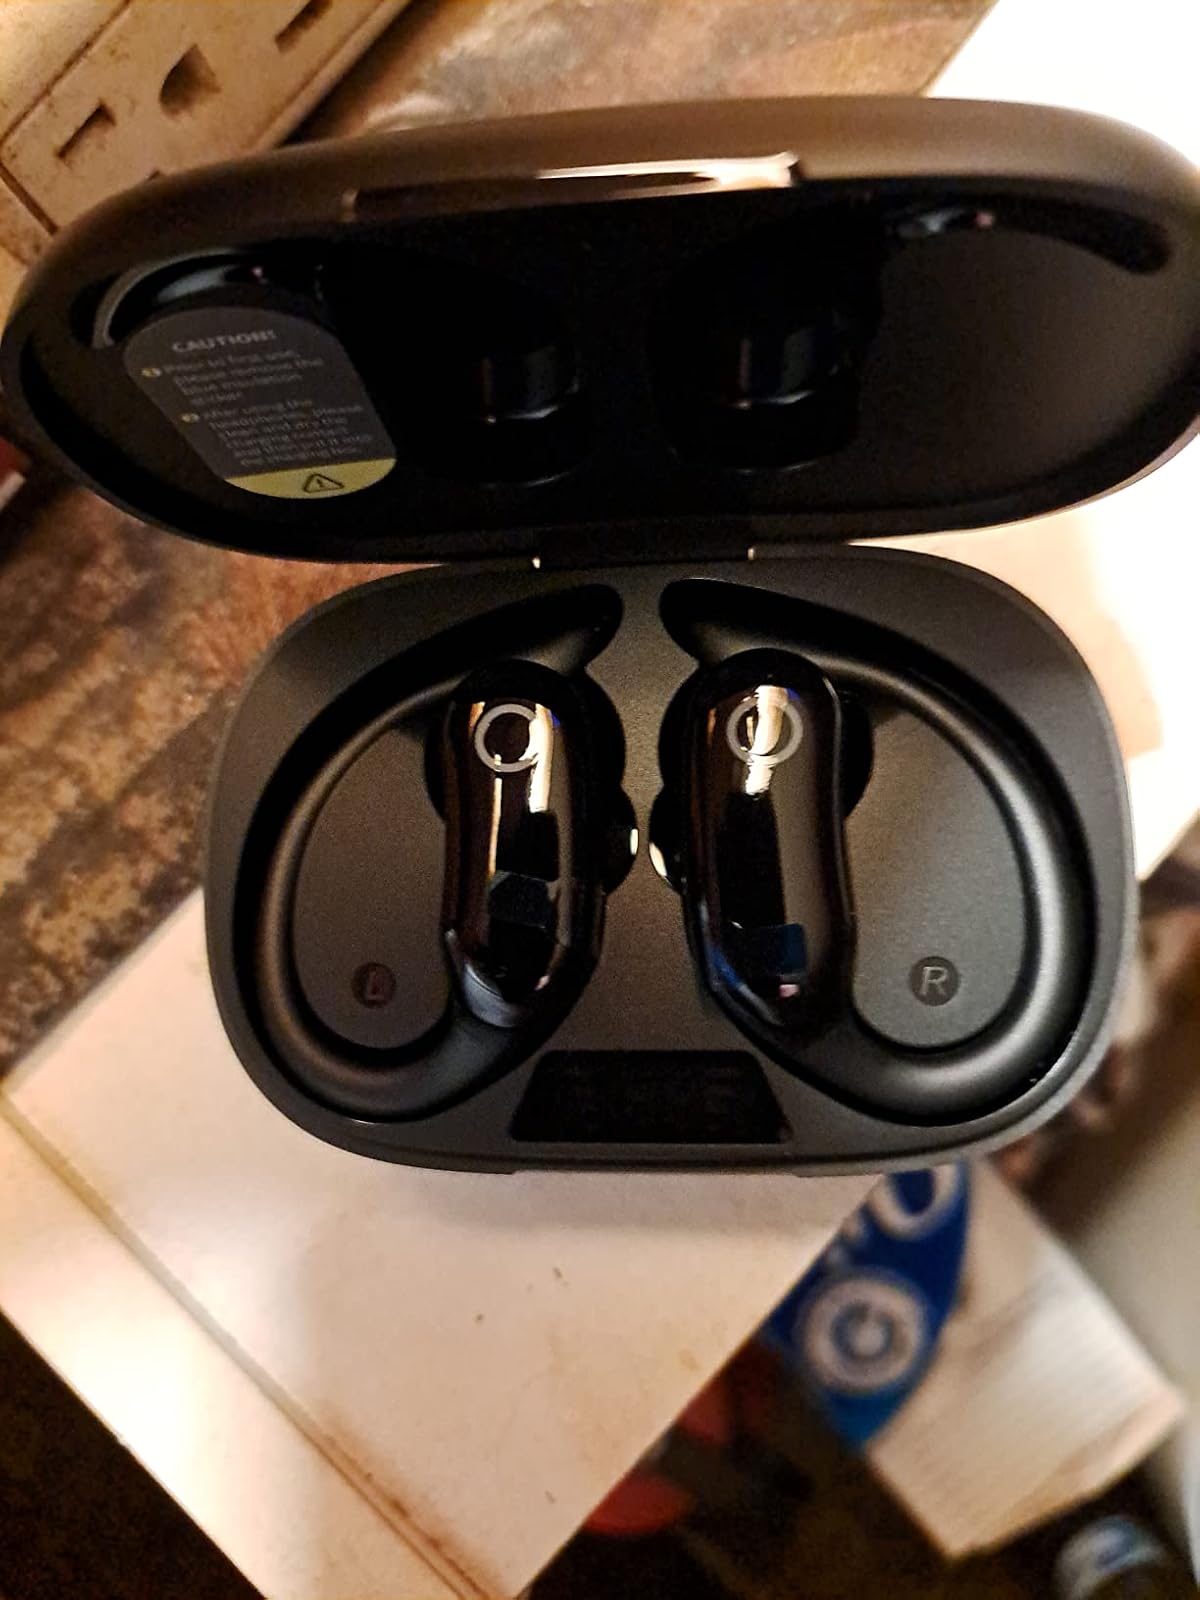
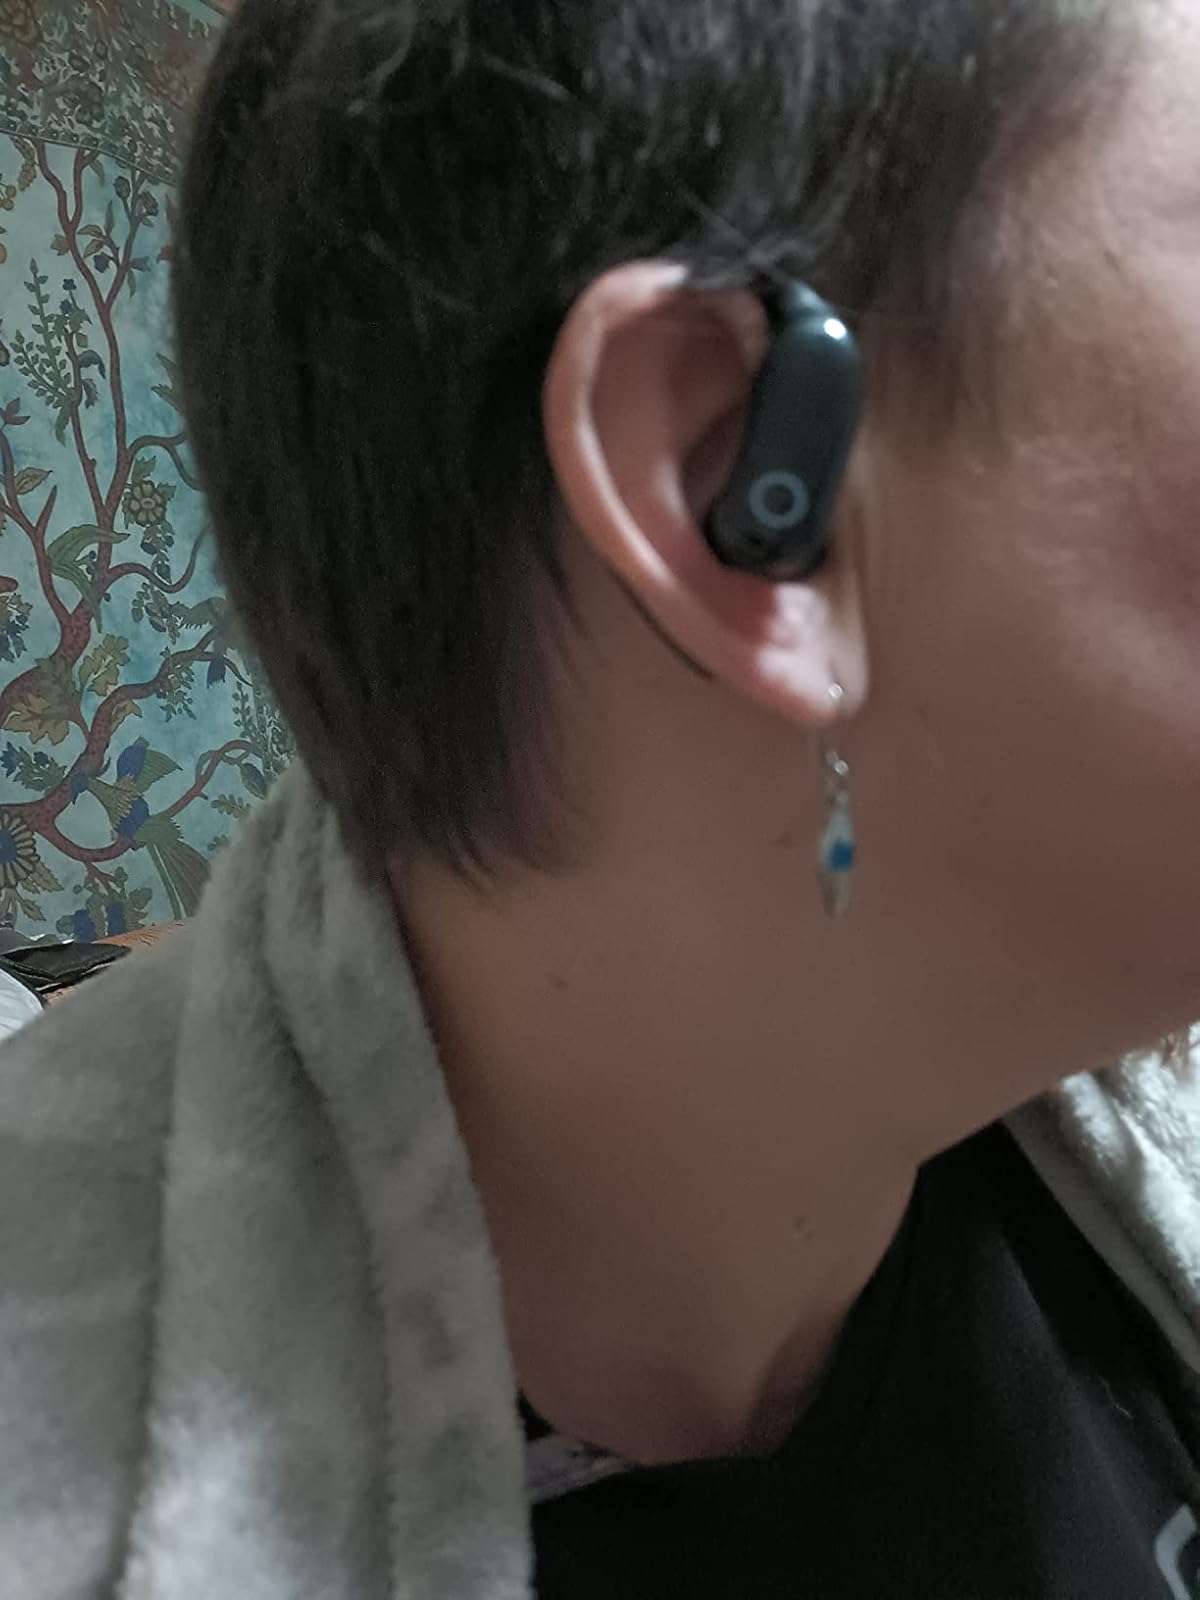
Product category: earbuds
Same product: no